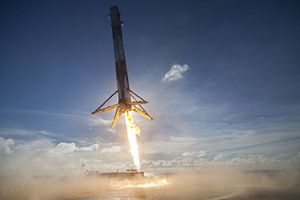
Landingsstel / Rumskibe / Løfteraketter
Falcon 9 viser understellet under landing
"Et landingsstel eller understel er det bærende system som et luftfartøj benytter til at lande på eller starte fra, som understøtter flyet når det ikke er i brug, og til at transportere sig rundt på overfladen ved hastigheder for lave til at fartøjet er luftbårent. Udtrykket ""understel"" bruges i luftfartsbranchen, ""landingstel"" bruges oftest af udenforstående.